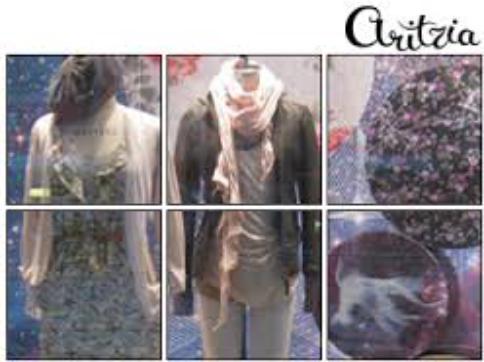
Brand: Aritzia
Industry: Clothes